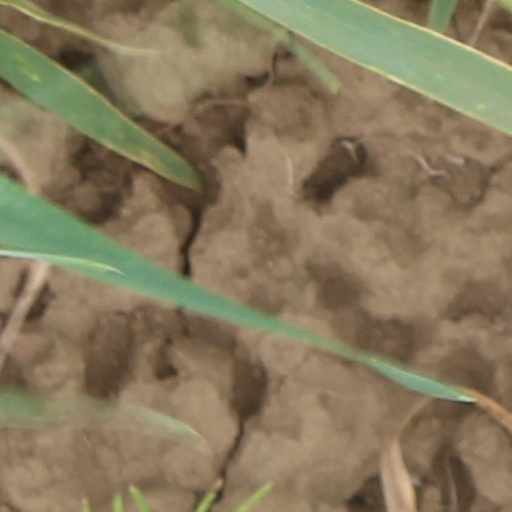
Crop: wheat